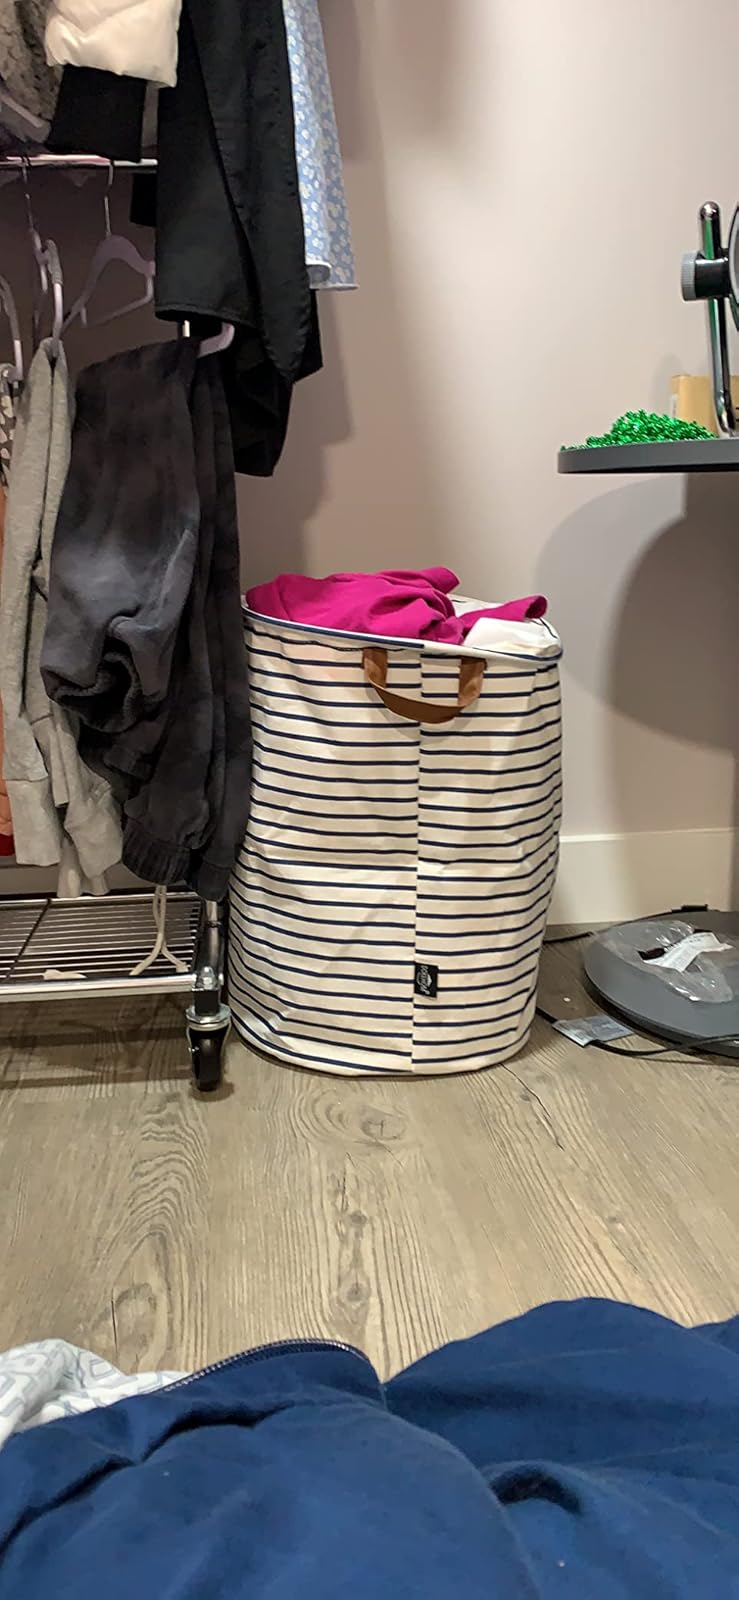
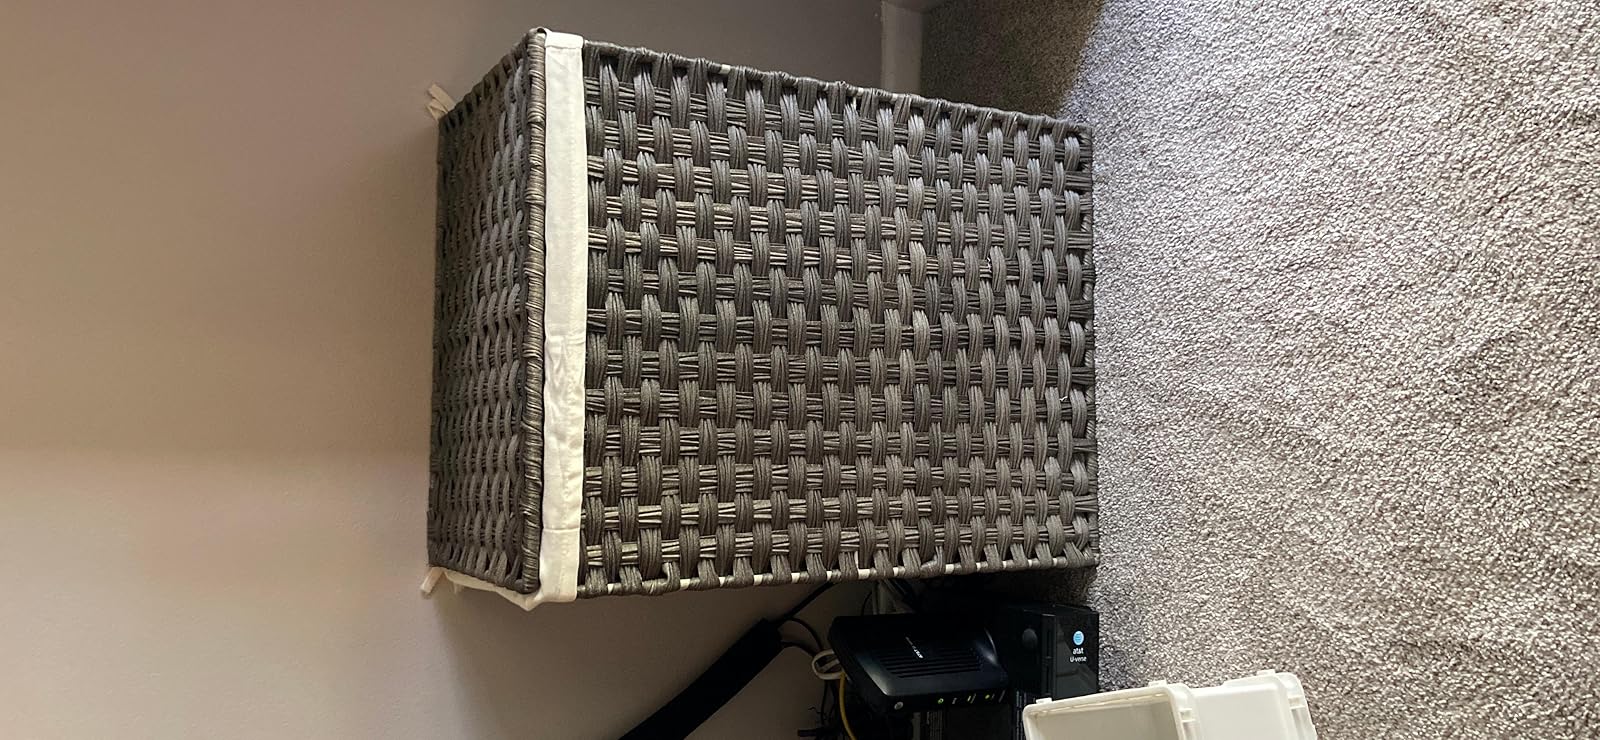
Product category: items_hamper
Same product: no